Ki Hong Lee

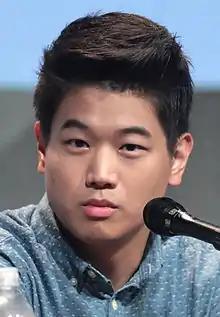
Lee at the 2015 San Diego Comic-Con

Ki Hong Lee (born September 30, 1986) is an American actor. He is best known for his roles as Minho in the "Maze Runner" film series and Dong Nguyen in the Netflix sitcom "Unbreakable Kimmy Schmidt".